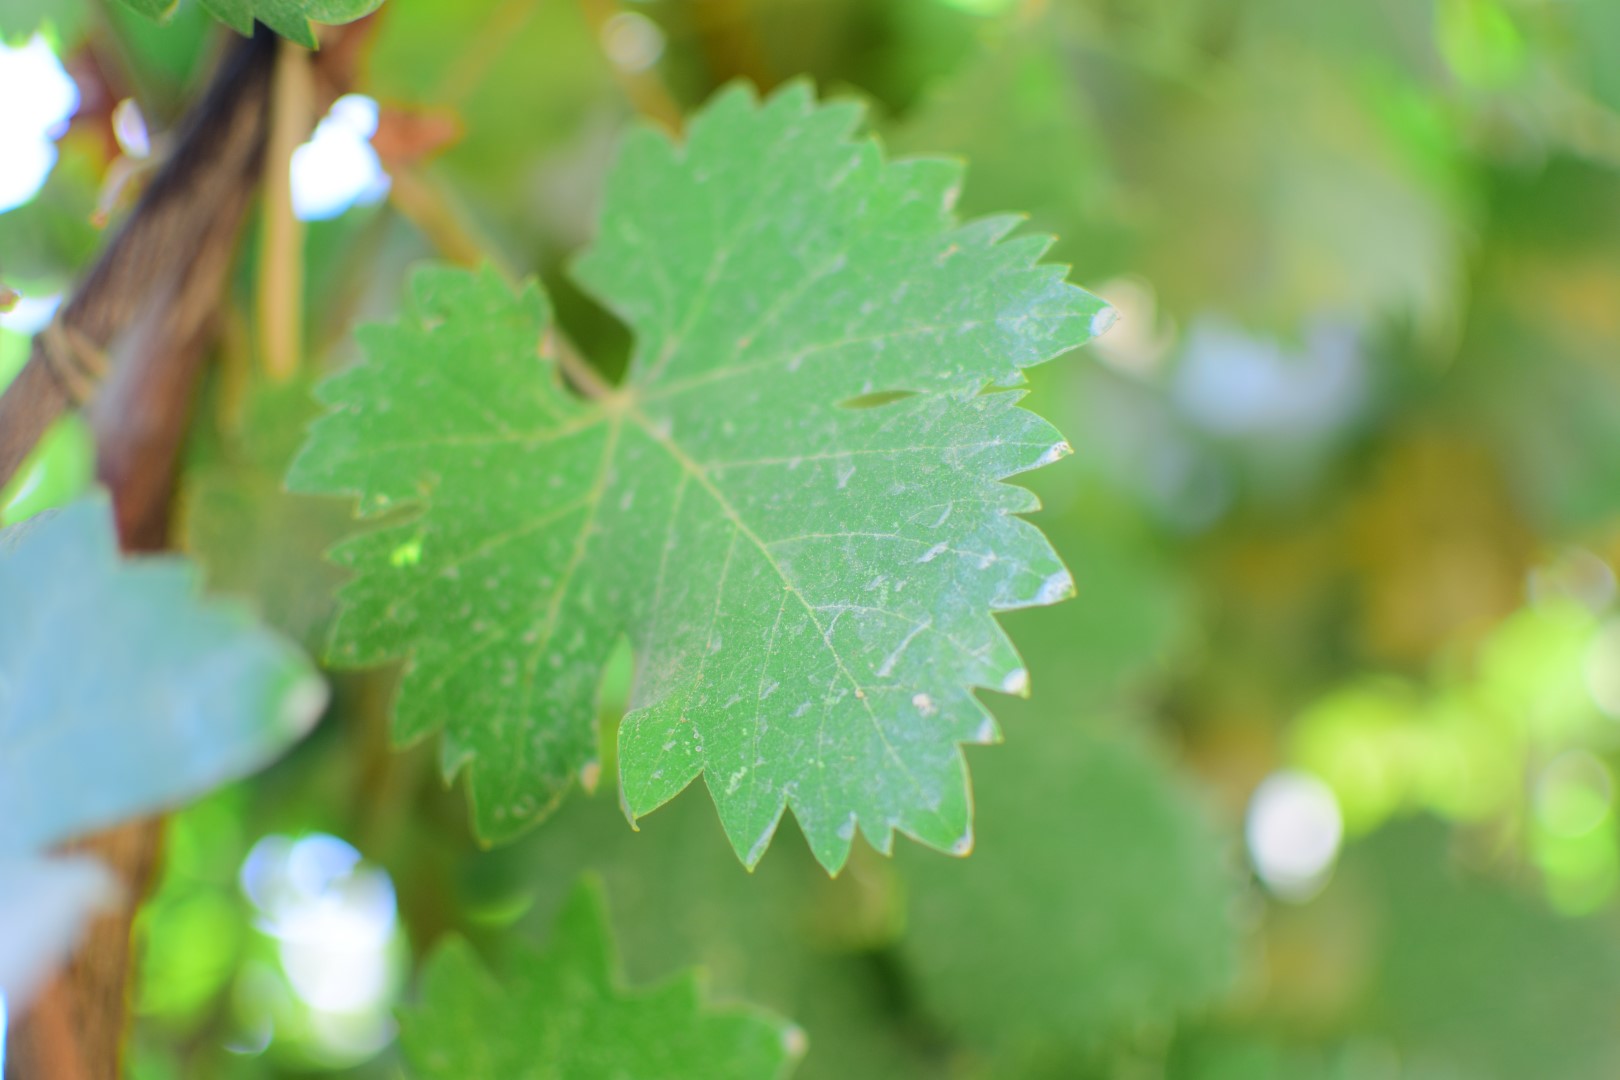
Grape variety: Shdah